Alexander von Humboldt

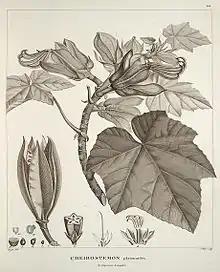
Humboldt botanical drawing published in his work on Cuba

Armed with authorization from the King of Spain, Humboldt and Bonpland made haste to sail, taking the ship "Pizarro" from A Coruña, on 5 June 1799. The ship stopped six days on the island of Tenerife, where Humboldt climbed the volcano Teide, and then sailed on to the New World, landing at Cumaná, Venezuela, on 16 July.